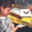
Label: boy